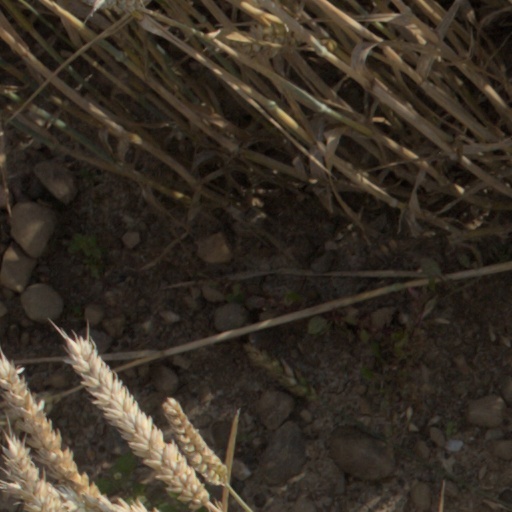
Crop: wheat